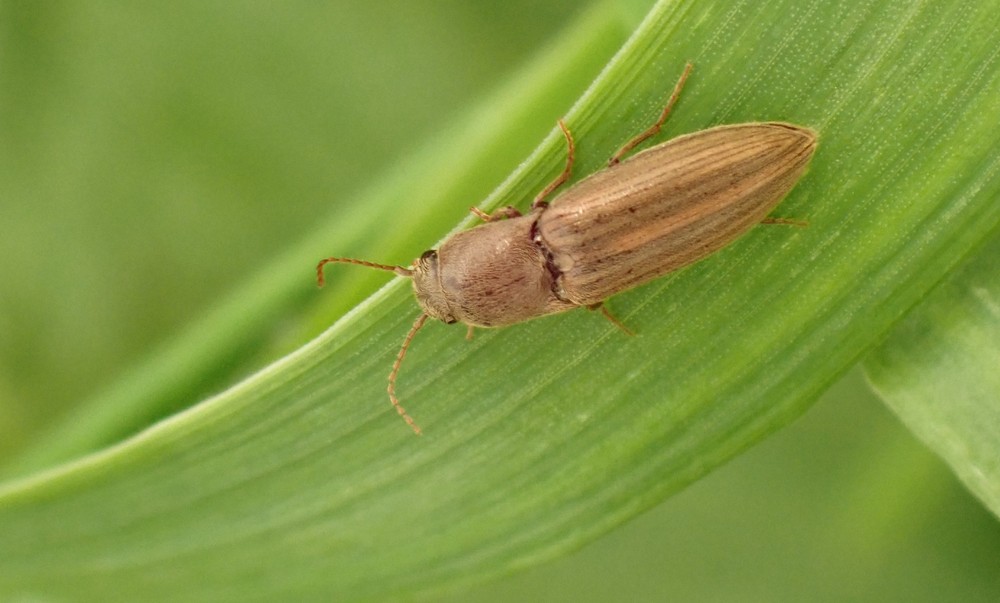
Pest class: clickbeetles_wireworms